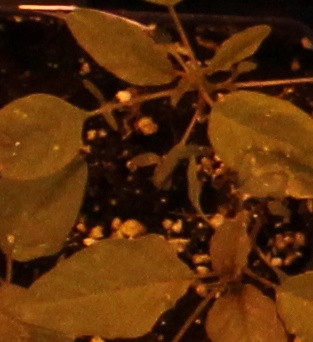
Label: Palmer Amaranth